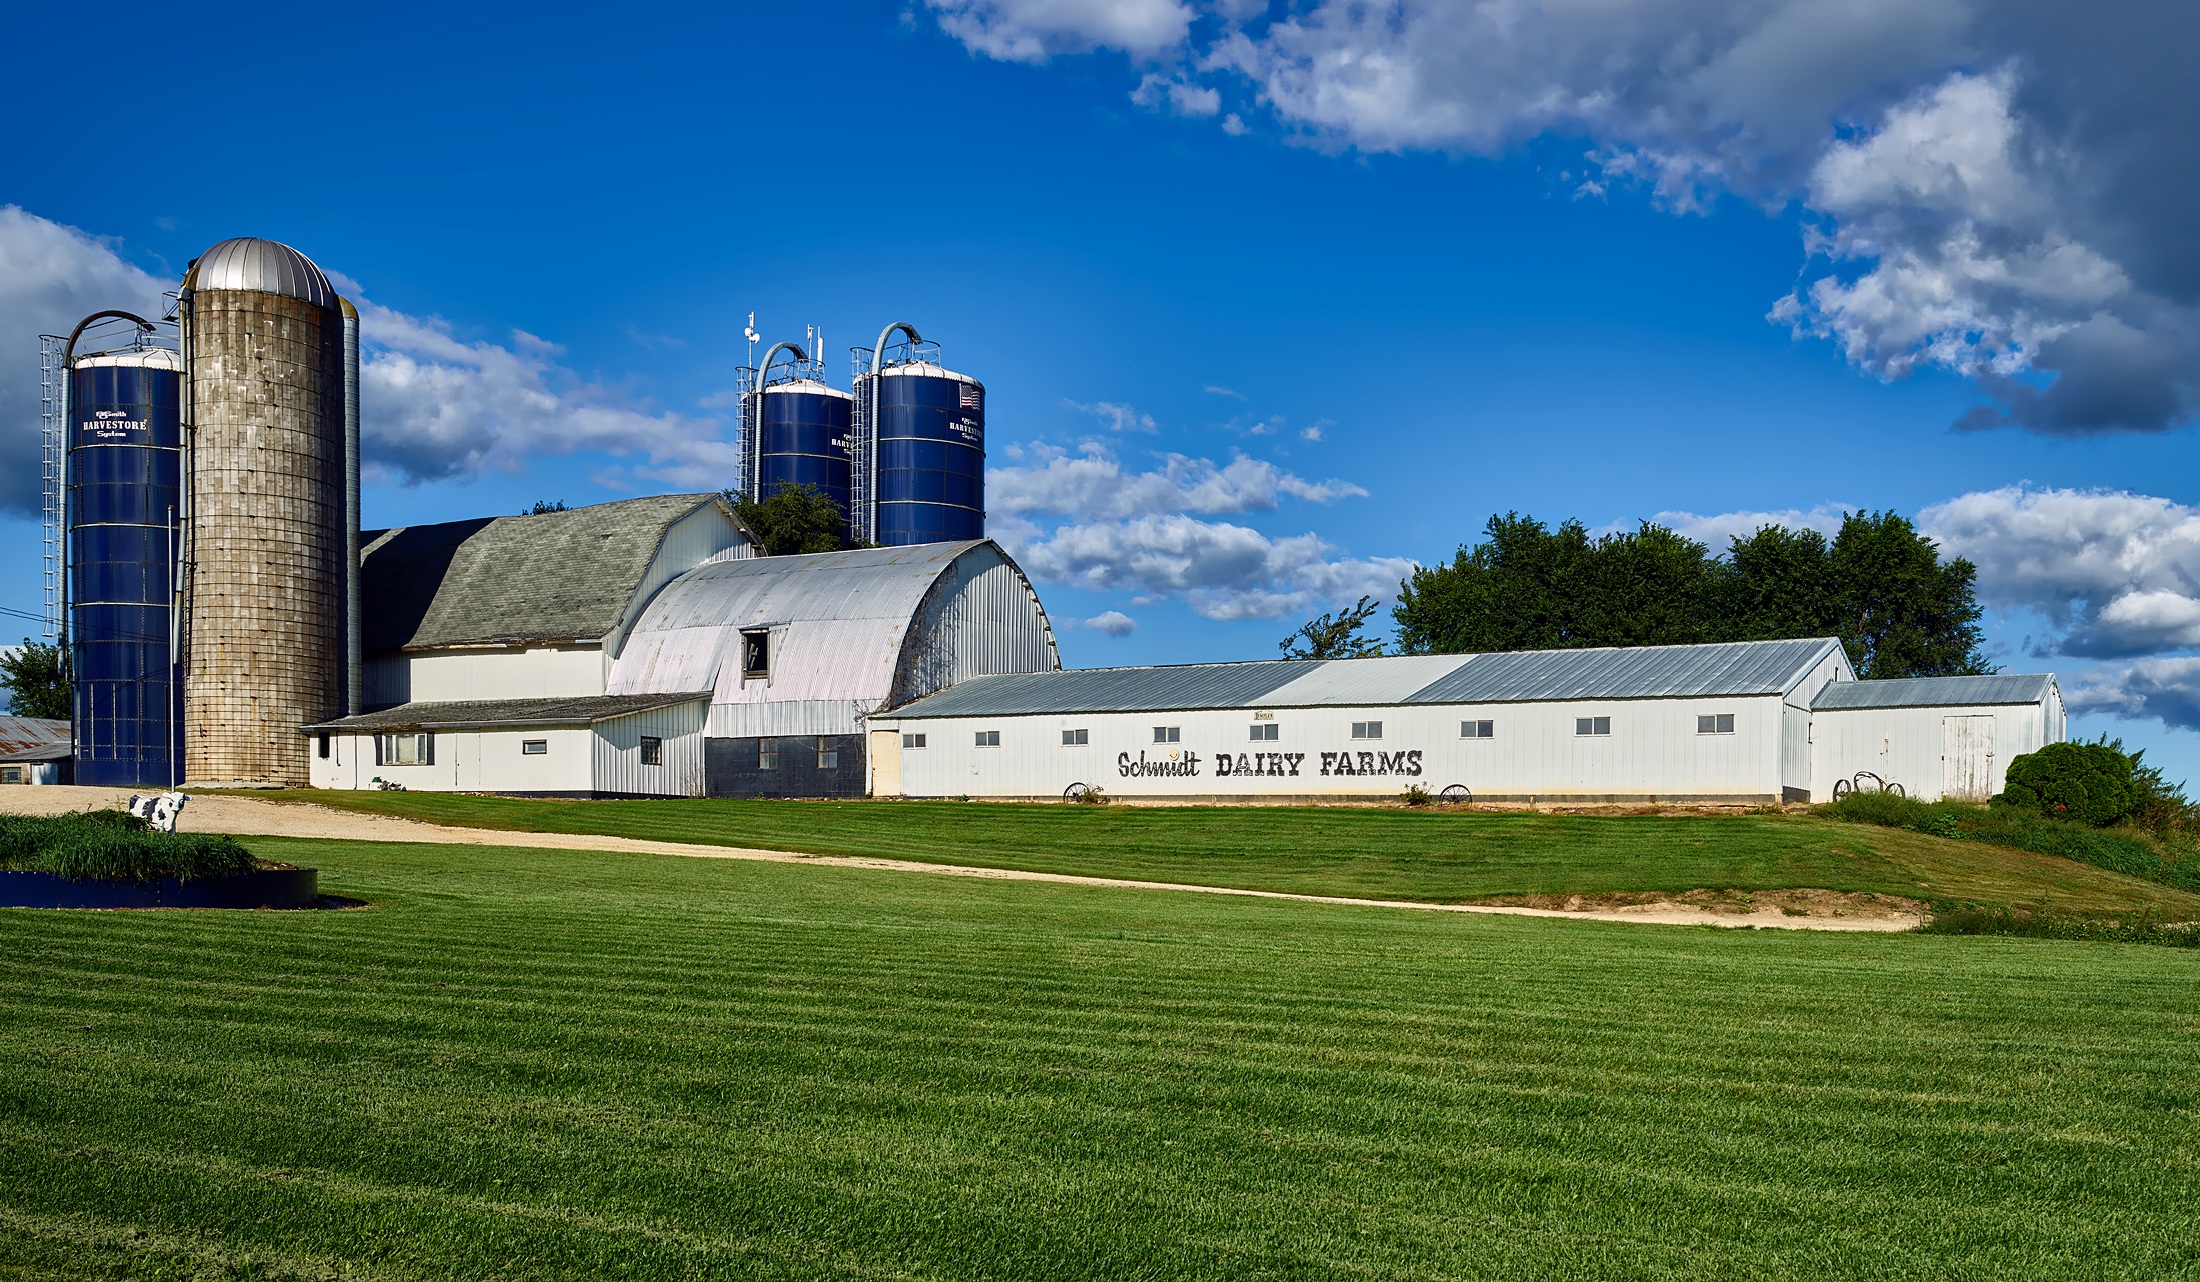
landscape, nature, sky, field, farm, meadow, building, chateau, barn, country, panorama, summer, rural, crop, scenic, agriculture, outdoors, outside, hdr, clouds, silo, estate, wisconsin, rural area, dairy farm